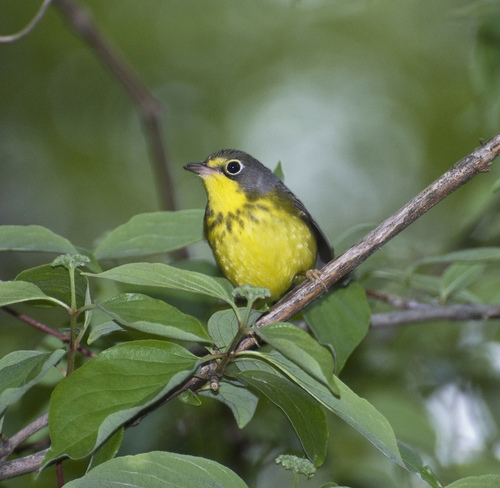
a stout grey yellow-bellied bird which has white eyerings and a short beak.
the bird has a black eyering and a yellow breast and belly.
this small bird has a black back with a yellow belly and throat.
this is a yellow bird with a black crown and a white eyering
this yellow and grey bird is mostly yellow in the belly and breast with small patches of grey and with grey wings and crown.
this small gray bird has a black eye and a yellow breast and belly.
this bird is black and yellow in color, with a light colored beak.
this bird has wings that are black and hs a yellow belyy
this bird has a yellow breast and belly, and a collar of dark brown on it's throat.
this bird has wings that are black and has a yellow belly
Species: Canada Warbler